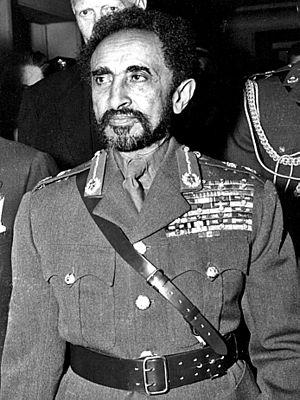
1953 est une année commune commençant un jeudi.